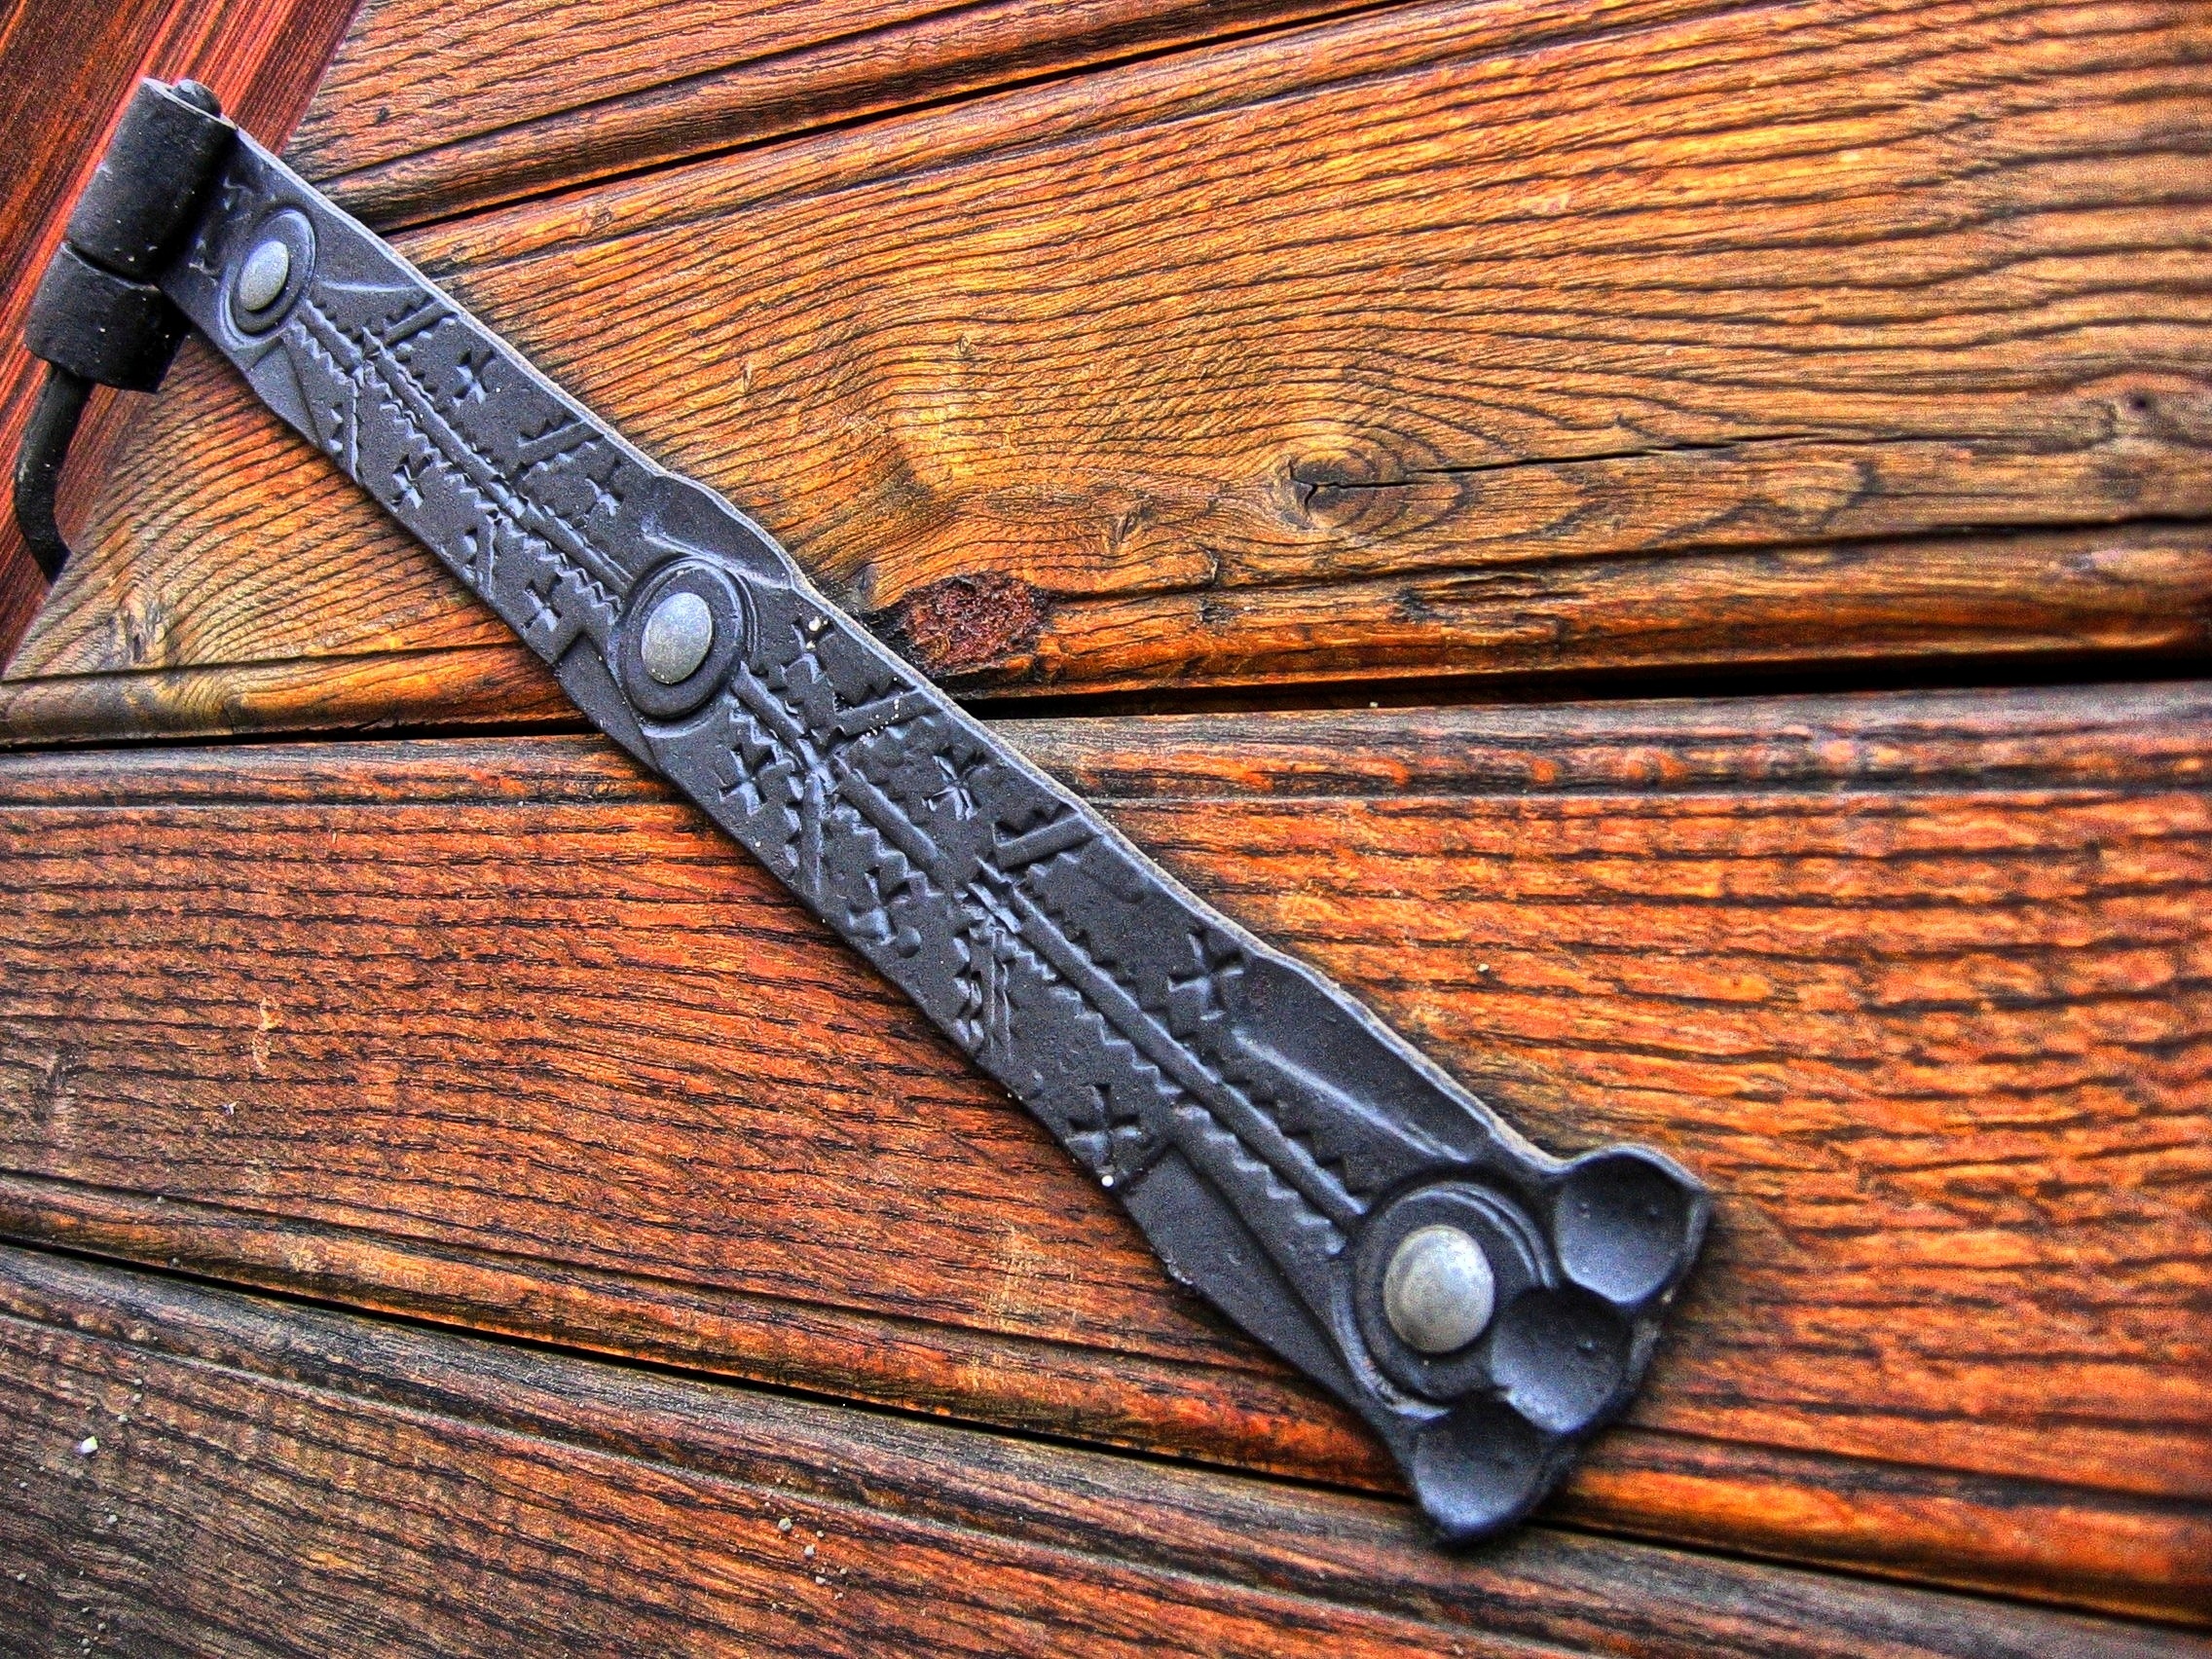
wood, steel, metal, weapon, knife, gun, rifle, wooden architecture, shotgun, dagger, firearm, detail of, reinforcement, man made object, tie beam, gun barrel